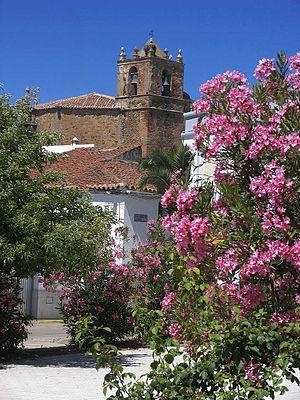
Eglise de Santa Ana Español: Iglesia de Santa Ana